Alcañiz

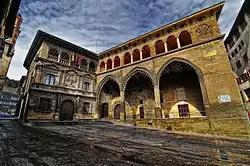
Plaza de España

Alcañiz is a town and municipality of Teruel province in the autonomous community of Aragon, Spain. The town is located on the banks of the river Guadalope. Alcañiz is the unofficial capital of the Lower Aragon historical region. It lies some from Teruel, the provincial capital, and from Zaragoza, the capital of Aragon.